Fate (2008 film)

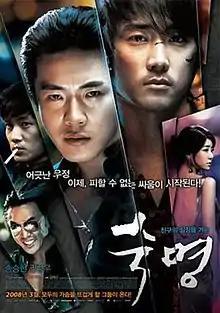
Theatrical poster

Fate is a 2008 South Korean neo-noir action thriller film directed by Kim Hae-gon, starring Song Seung-heon, Kwon Sang-woo, Kim In-kwon, Park Han-byul and Ji Sung.